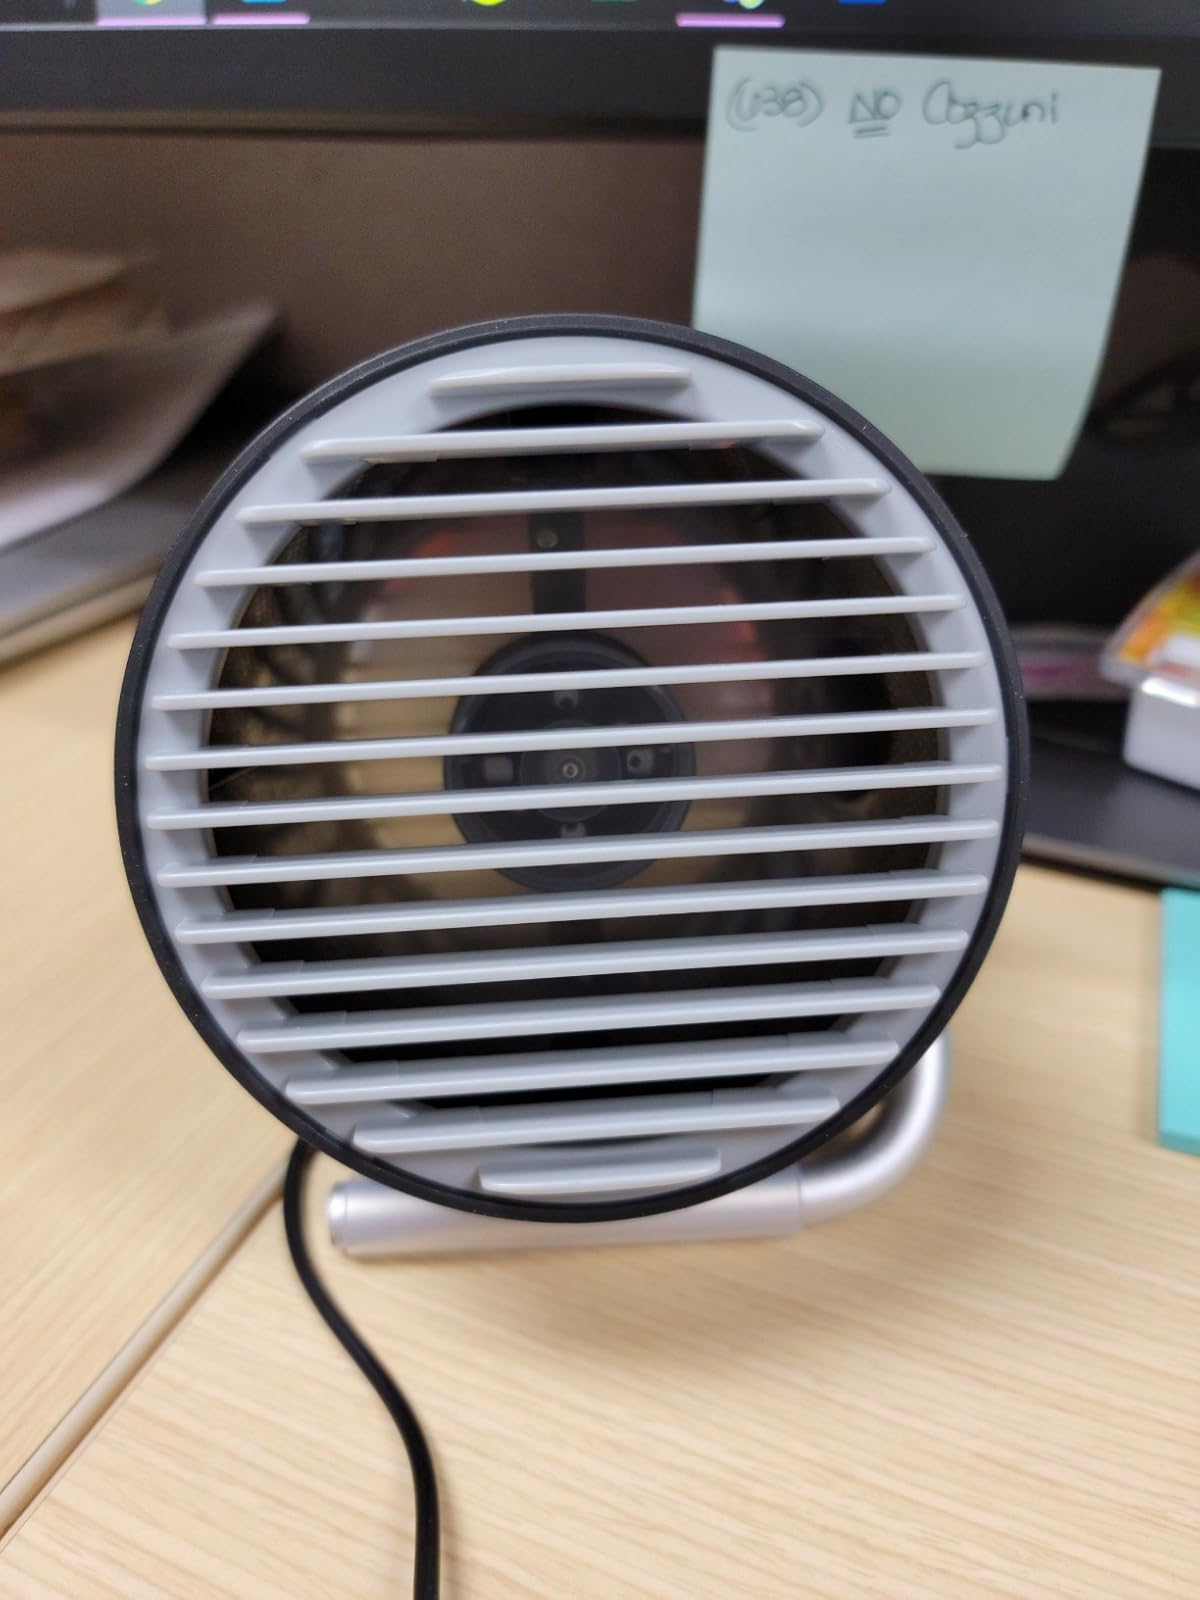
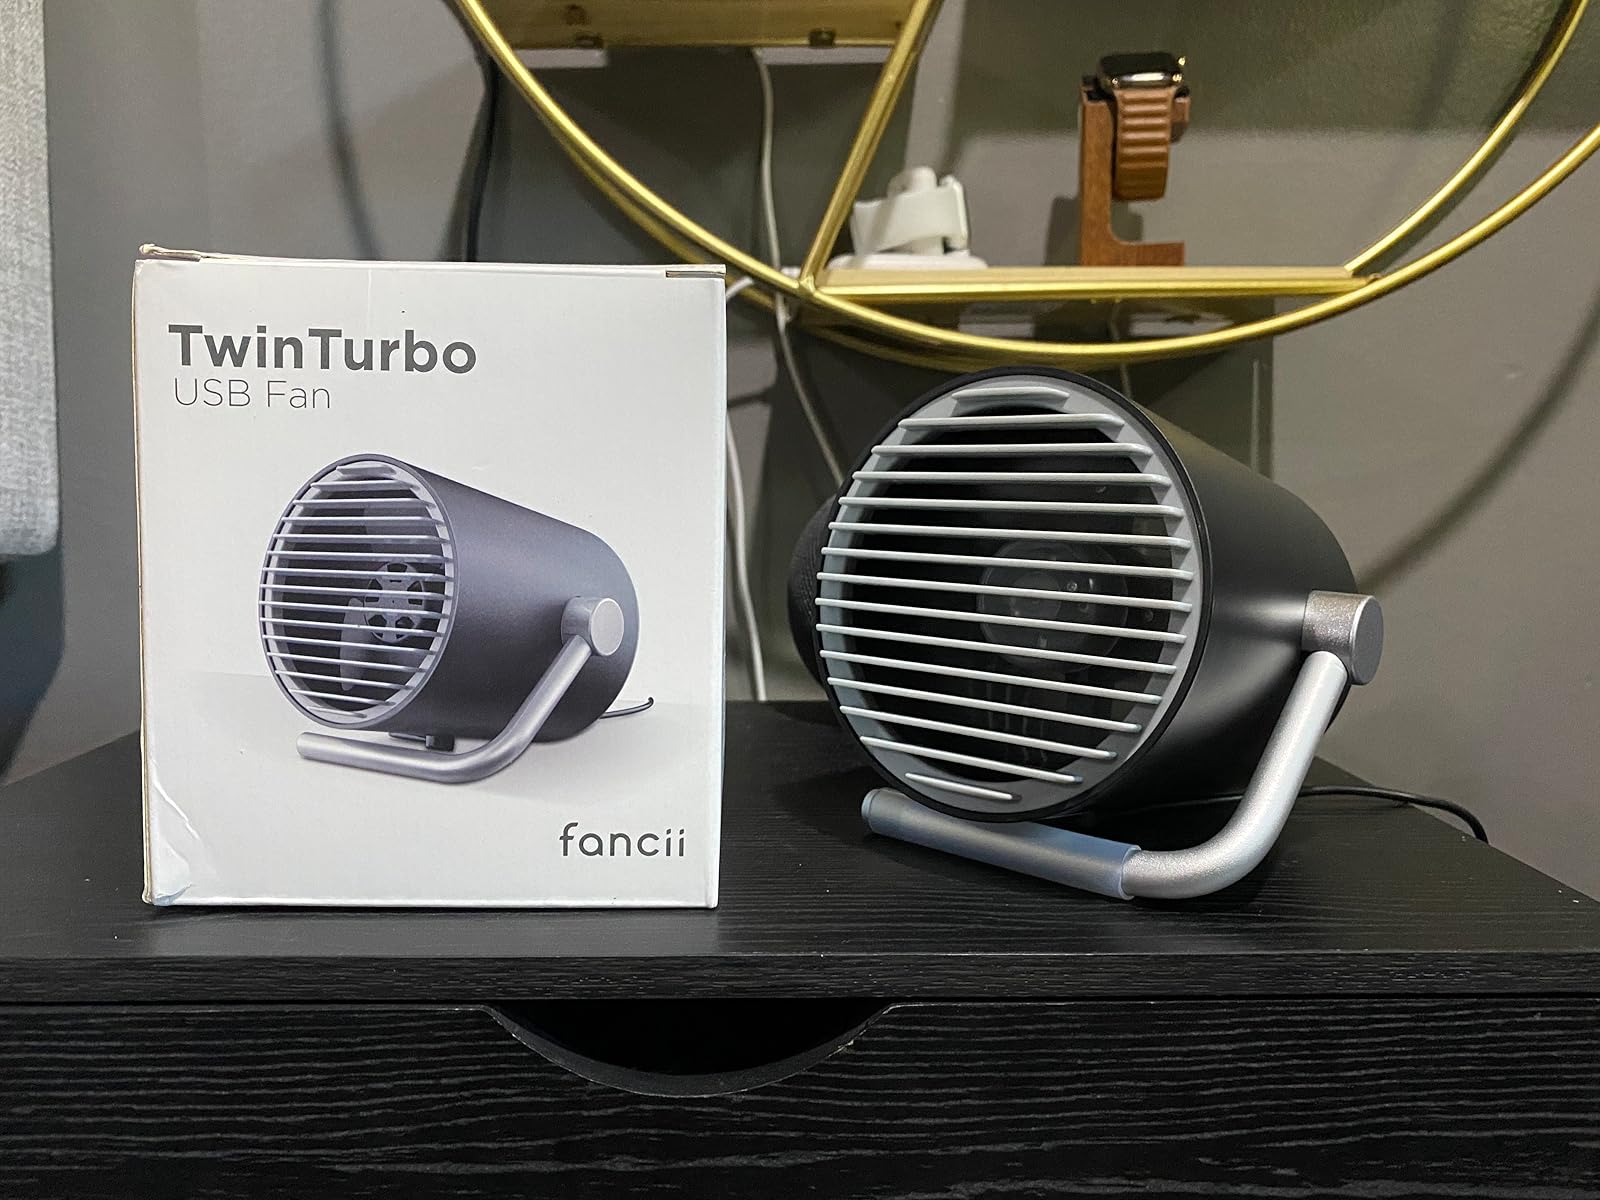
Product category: fan
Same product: yes